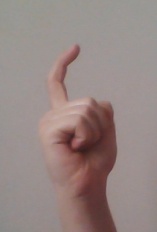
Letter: ra